Kyle Seeback

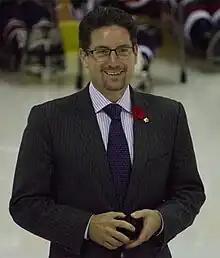
Seeback in November 2014

Kyle Seeback (born August 19, 1970) is a Canadian politician and lawyer who was elected as the Member of Parliament (MP) for Dufferin—Caledon in the 2019 election. He also represented the riding of Brampton West from 2011 to 2015. He was defeated by Sonia Sidhu in the riding of Brampton South during the 2015 Canadian federal election. He is a member of the Conservative Party of Canada.